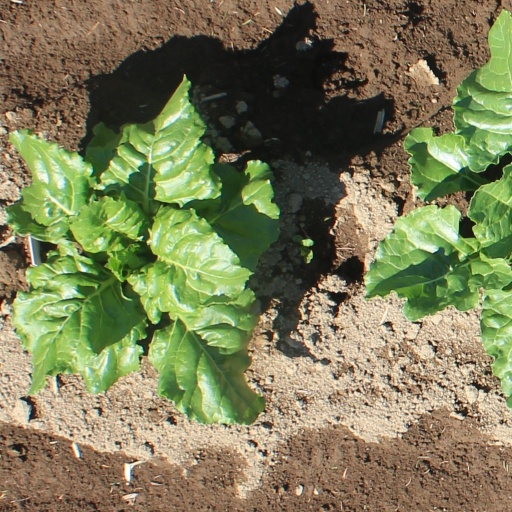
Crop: sugar beet